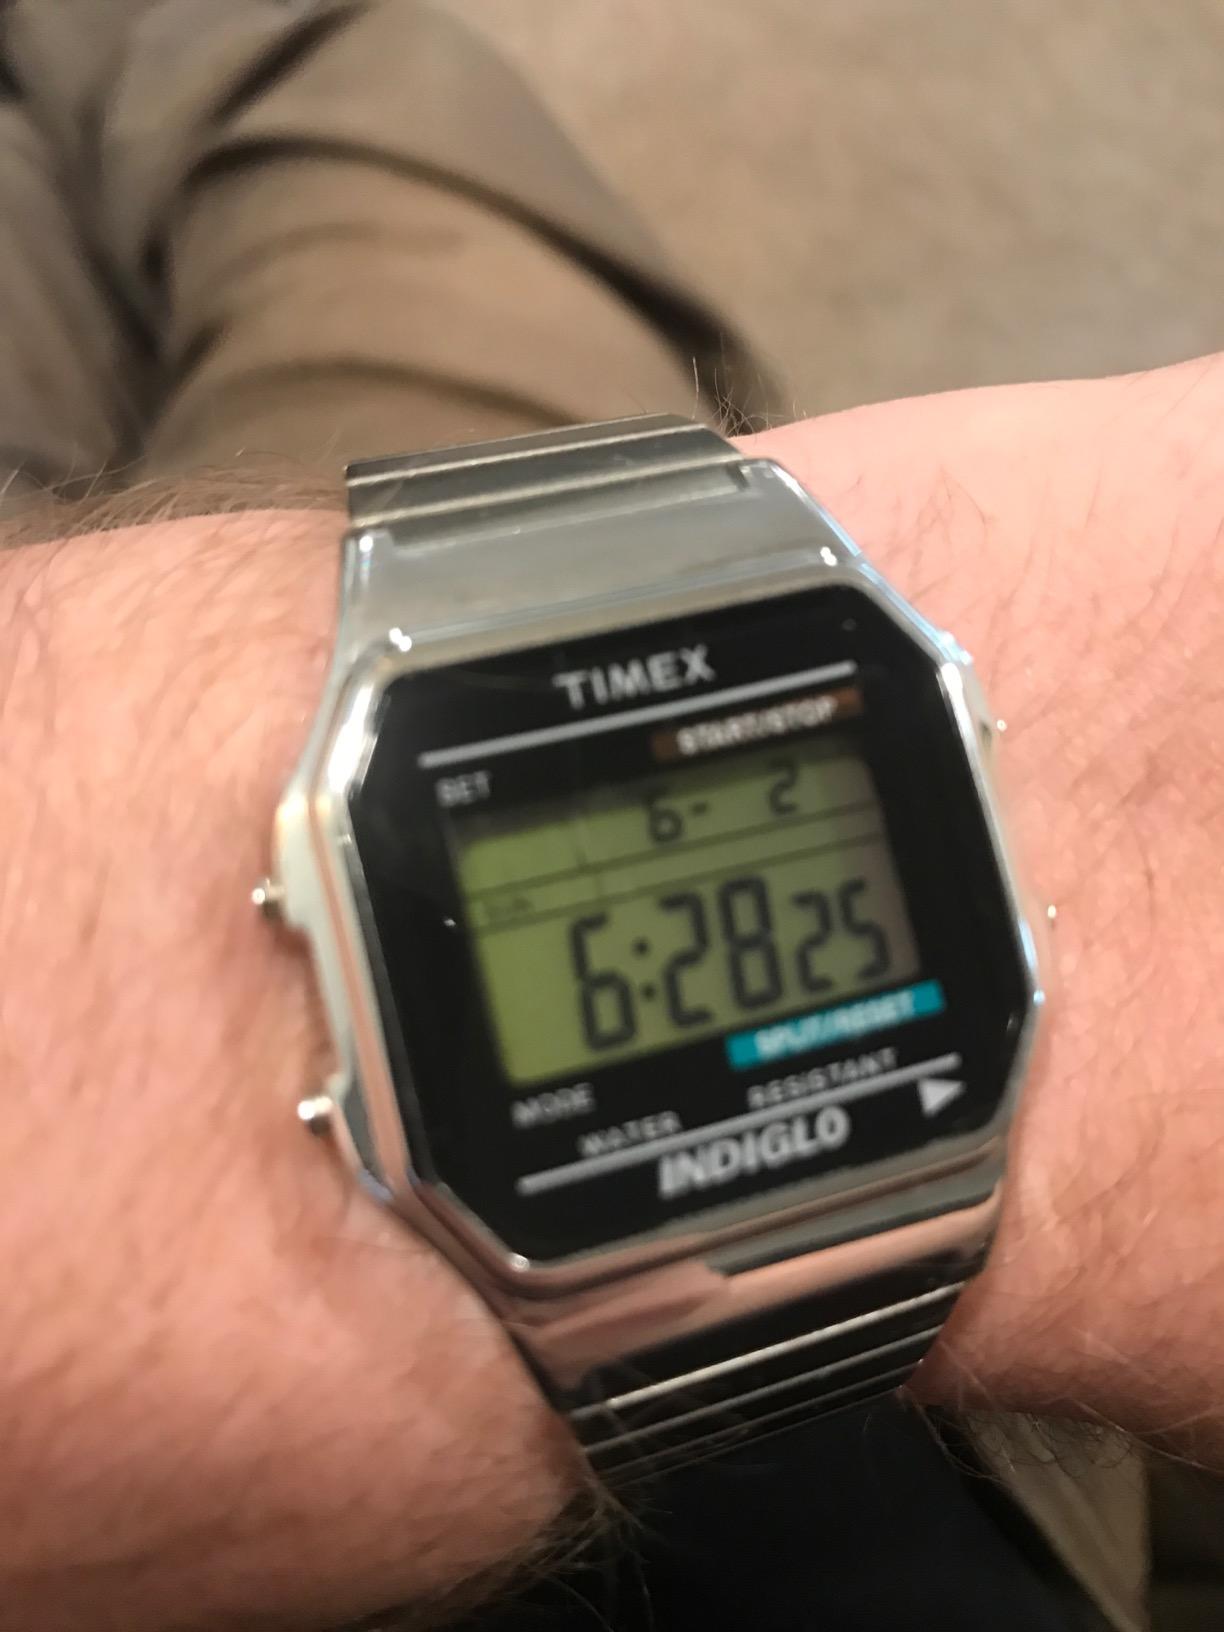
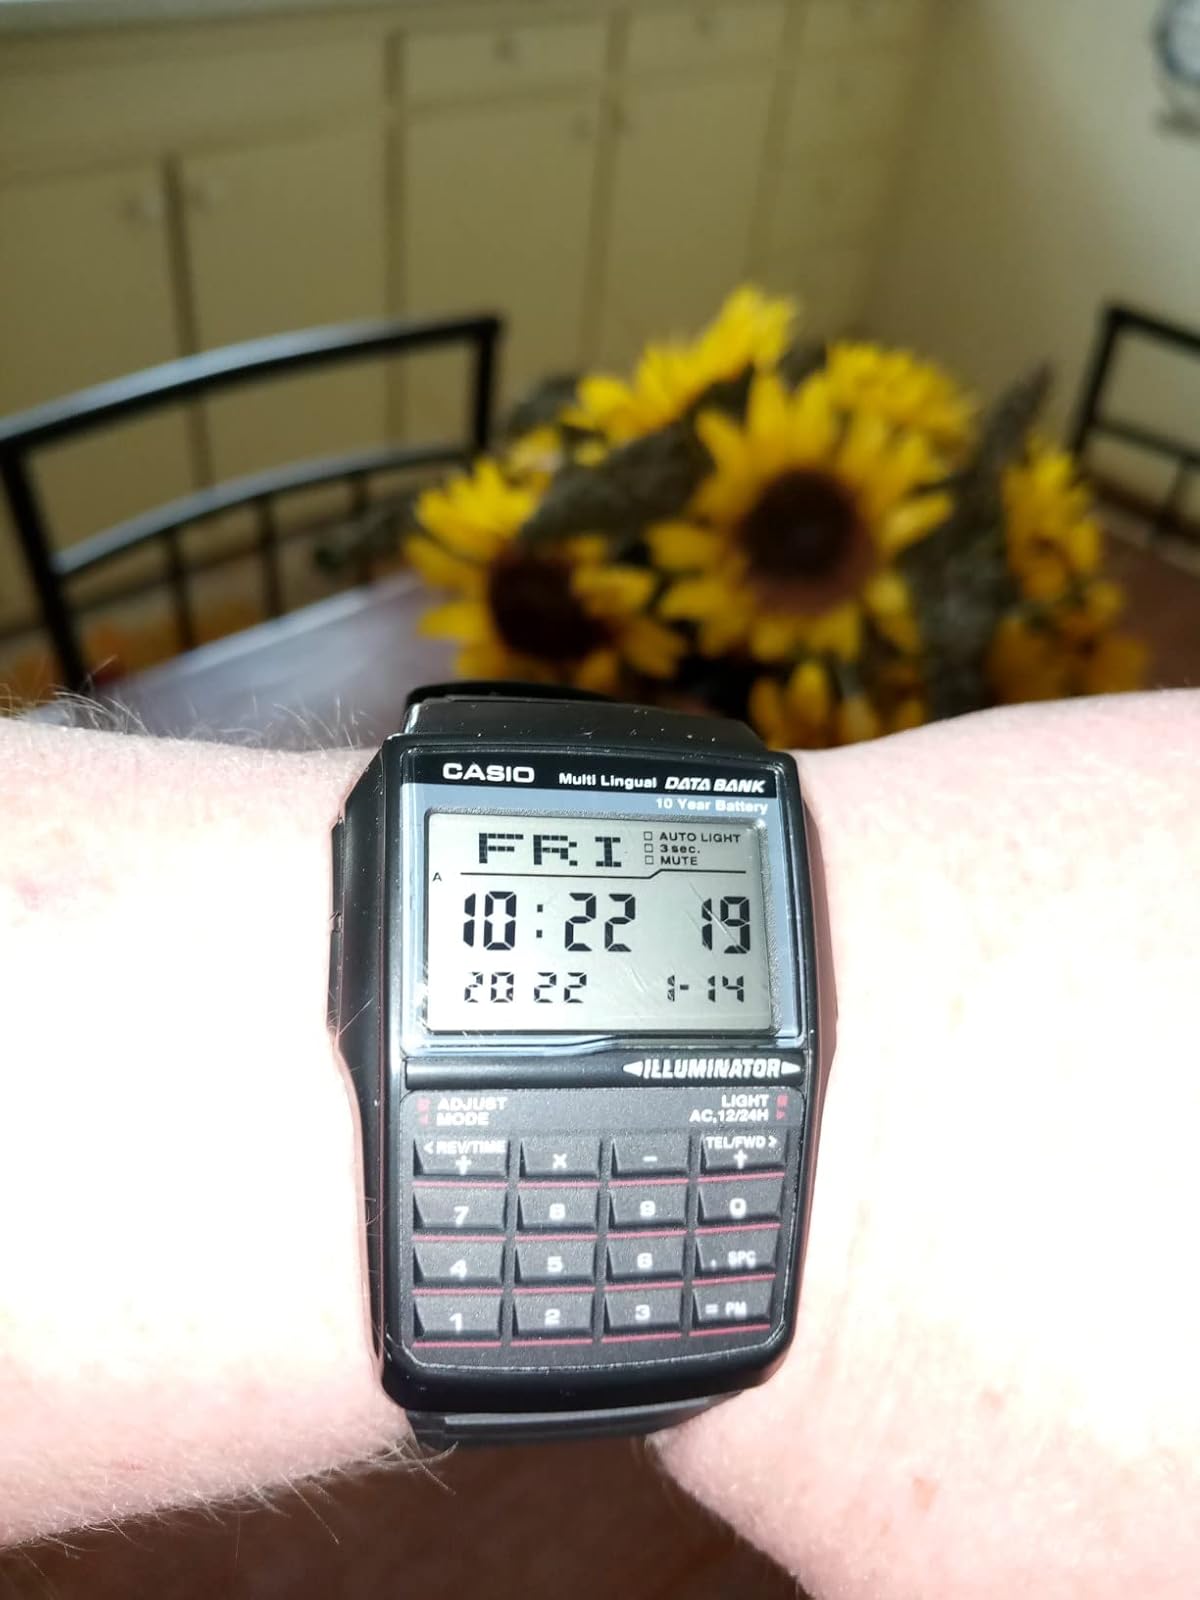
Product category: accessories_watch
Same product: no